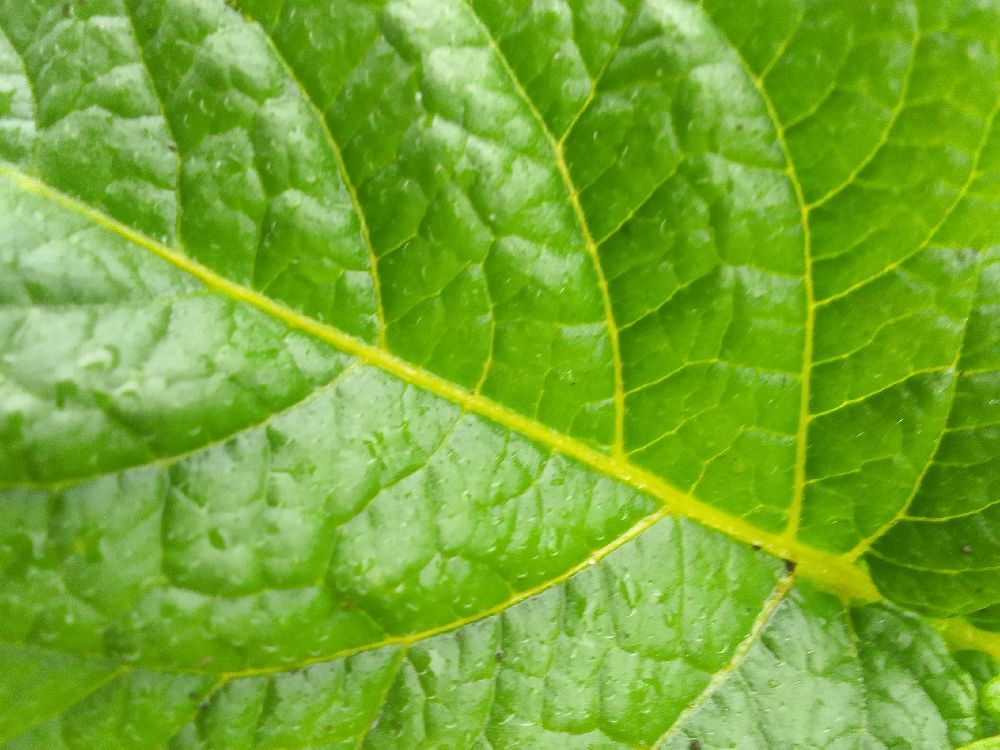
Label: Healthy